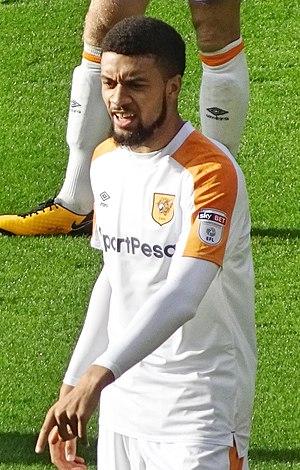
Michael Hector, né le 19 juillet 1992 à East Ham, est un footballeur international jamaïcain qui évolue au poste de défenseur au Fulham FC.